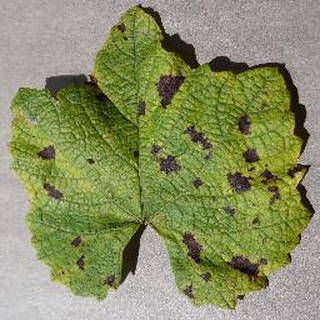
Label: grape_leaf_blight